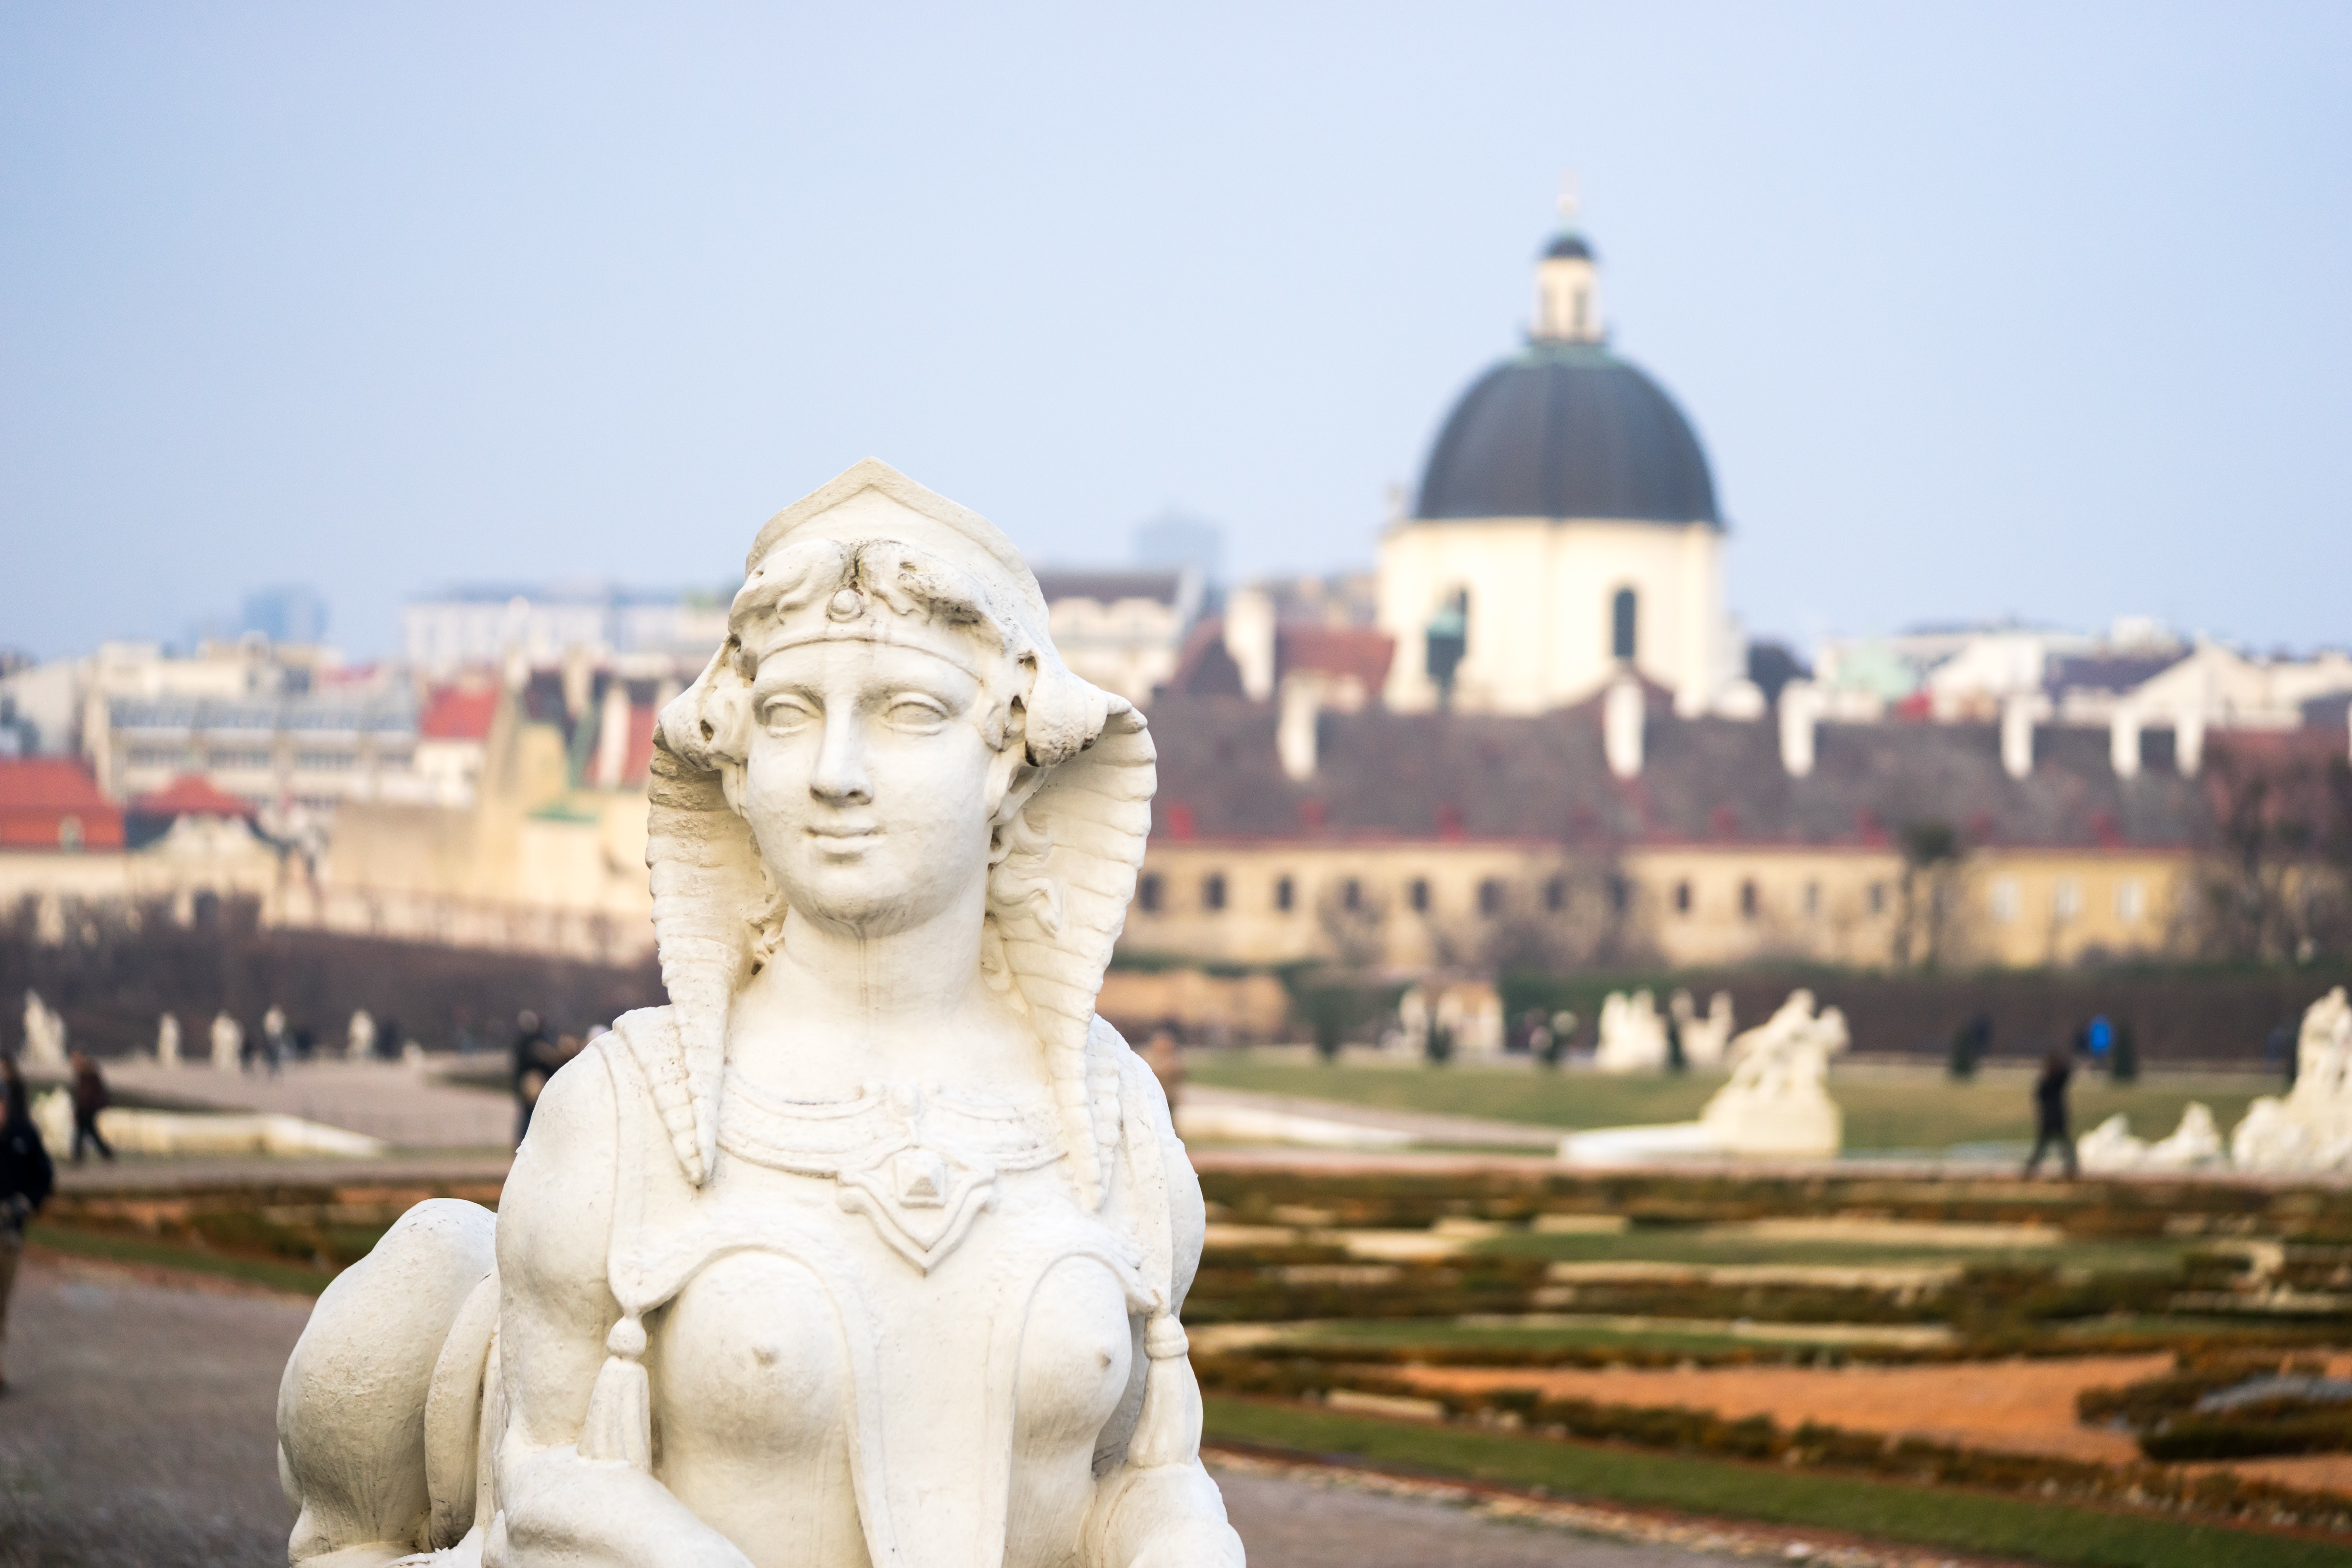
sand, monument, travel, statue, landmark, tourism, sculpture, art, temple, ancient history